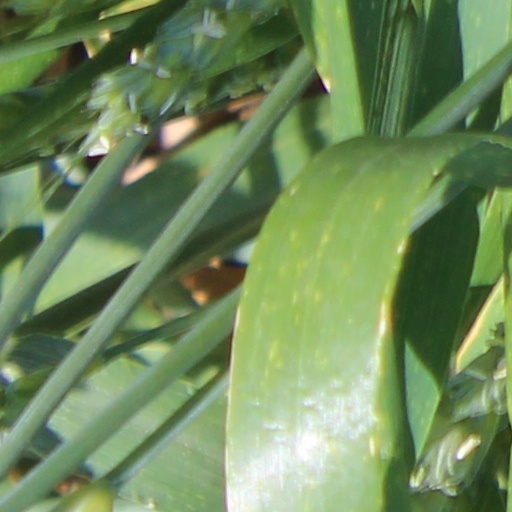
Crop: wheat